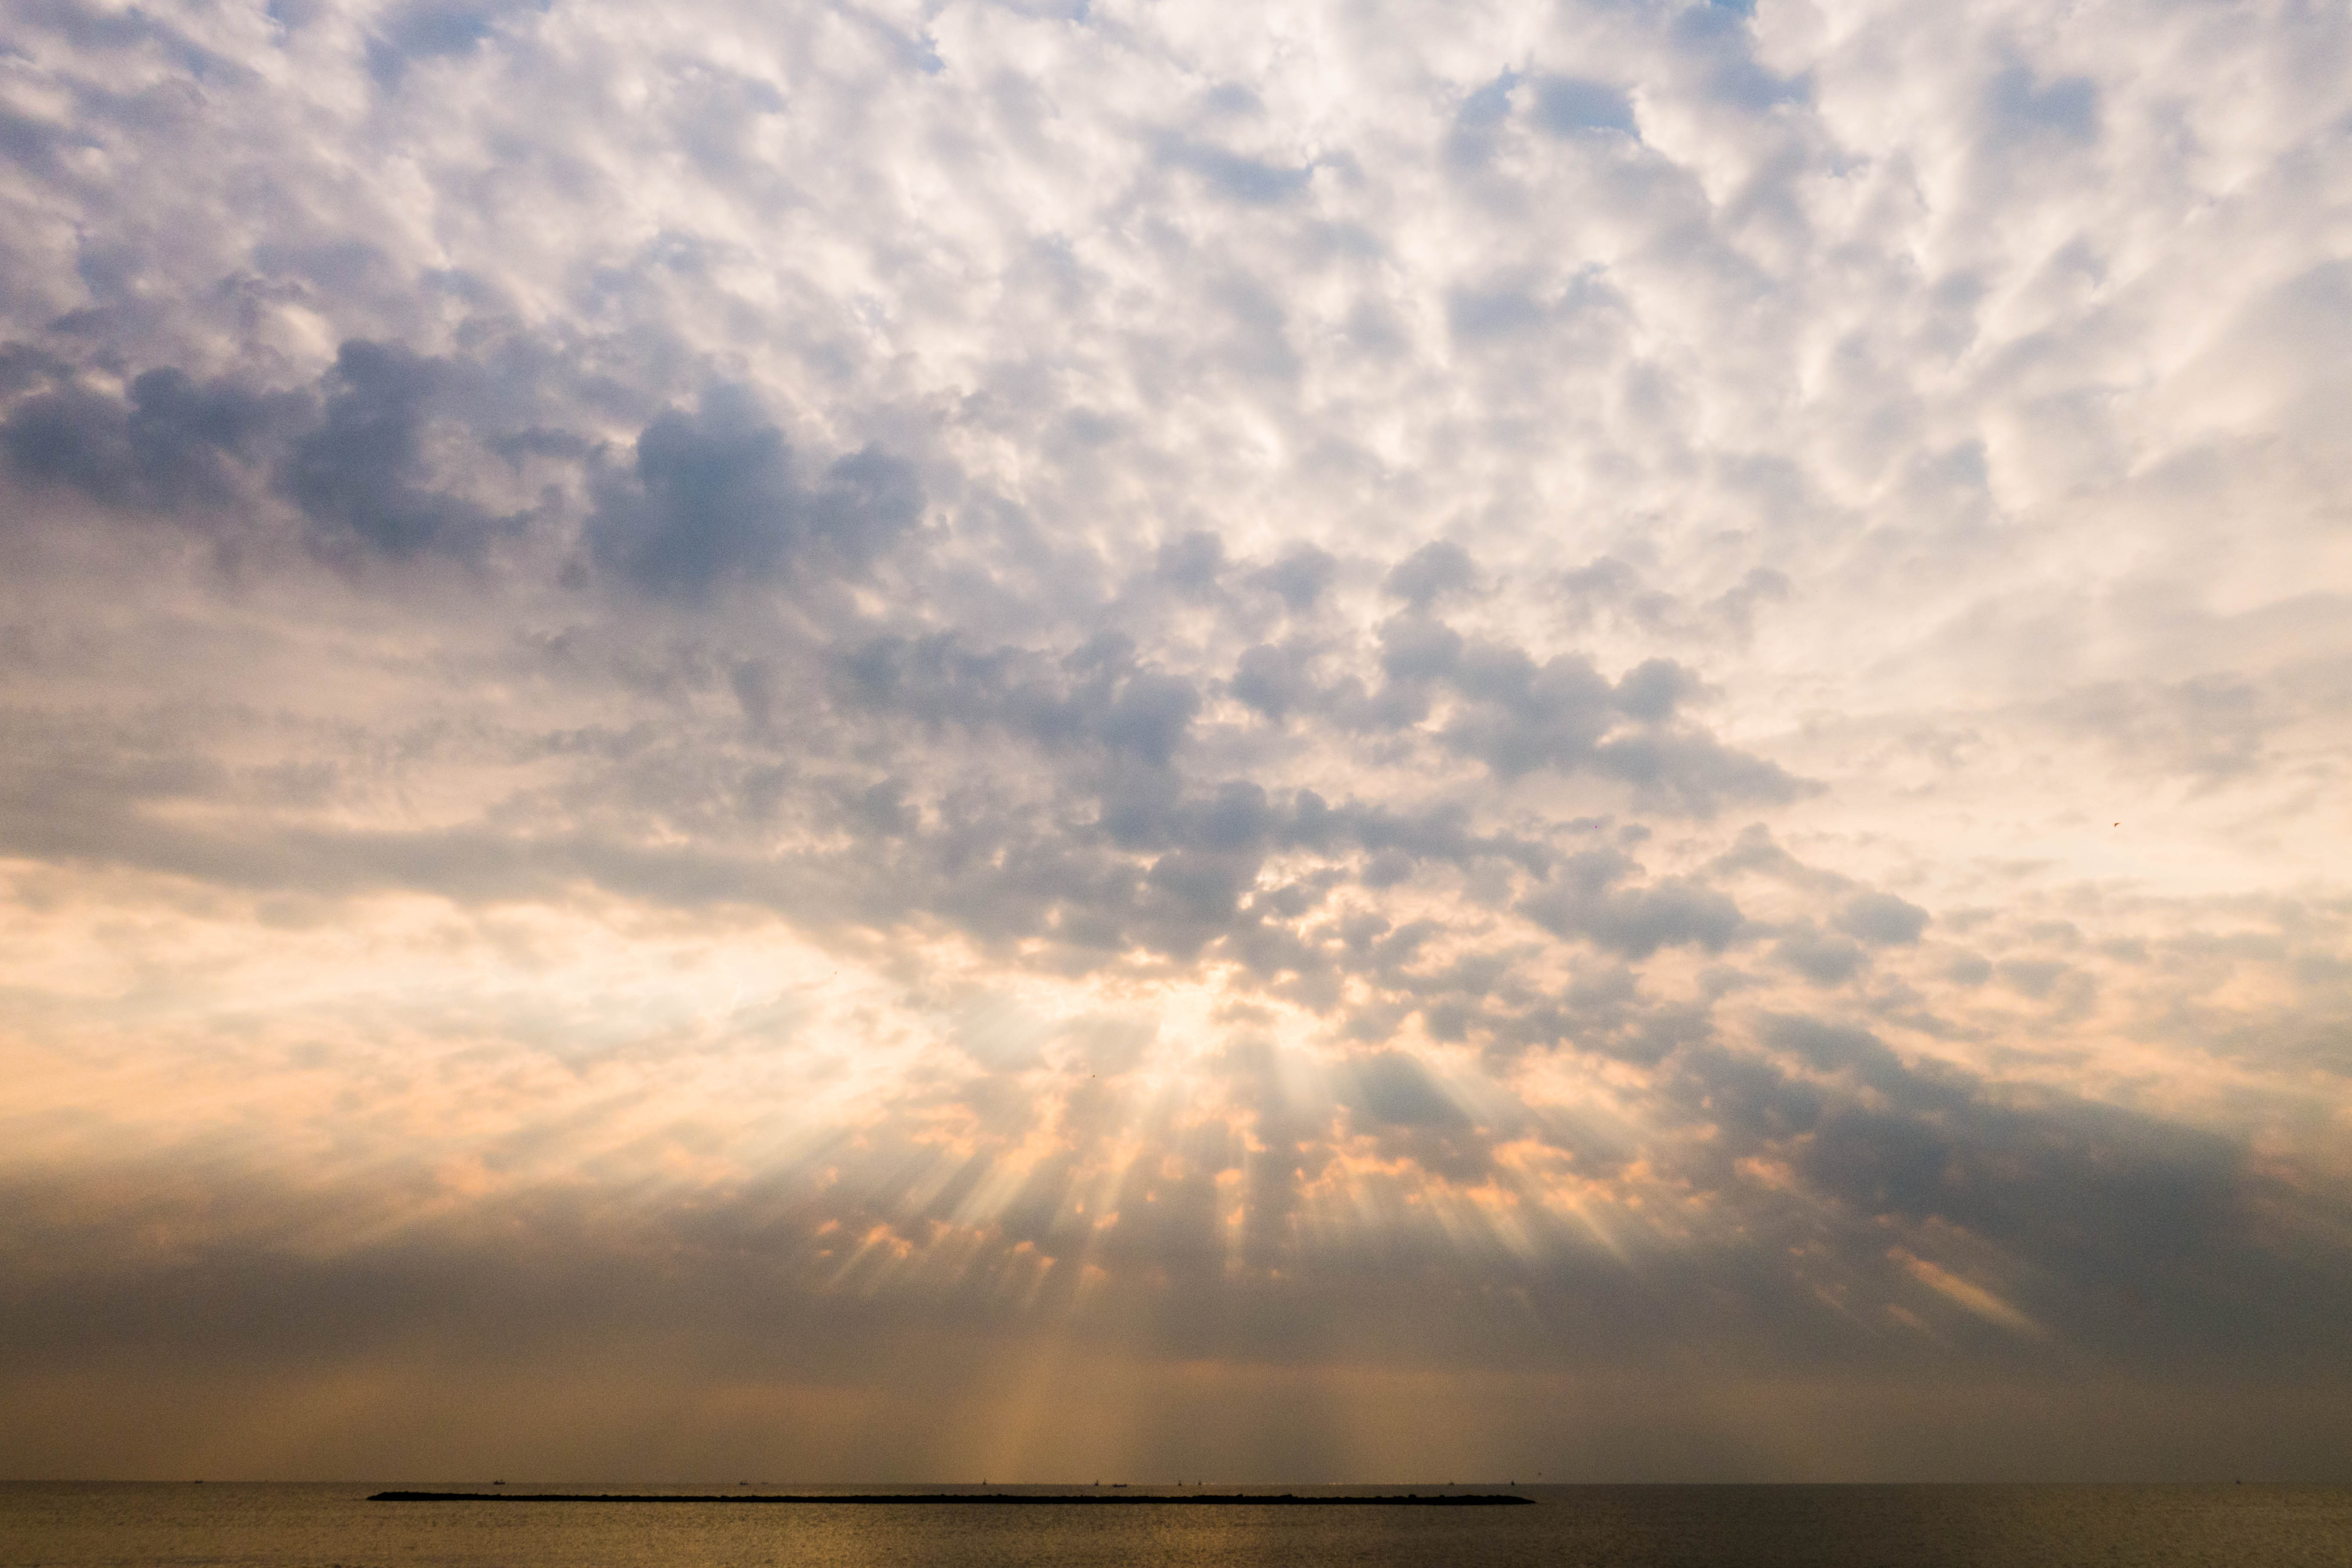
sky, clouds, sea, morning, cloud, daytime, horizon, atmospheric phenomenon, atmosphere, cumulus, sunlight, evening, afterglow, sunrise, water, calm, sunset, sun, meteorological phenomenon, dusk, dawn, tree, ocean, landscape, sound, reflection, river, lake, coast